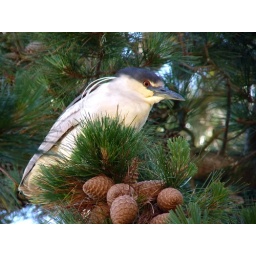
And a night heron in a pine tree